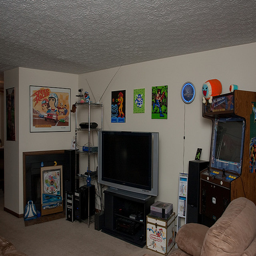
A large flat screen tv in a living room next to an old fashioned arcade game.
Living room full of furniture with an arcade machine in the corner.
A living room with an arcade machine, television, and posters.
A living room with a large tv and vintage gaming console is depicted.
A living area with a T.V. and an arcade game.